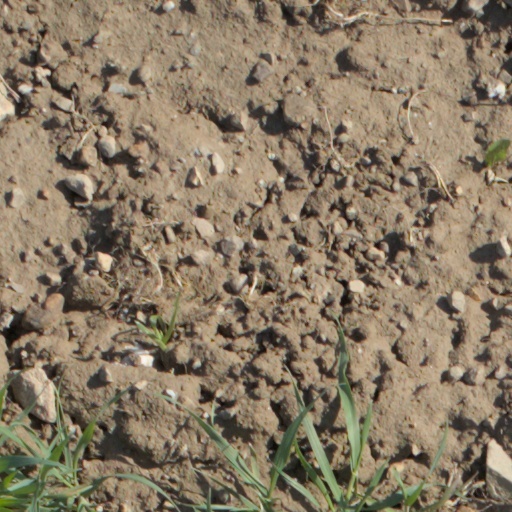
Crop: wheat